Mercedes-Benz E-Class

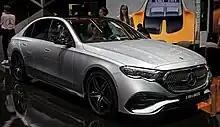
Mercedes-Benz E 400e (W214)

Launched in 2002, the W211 E-Class was another evolution of the previous model.